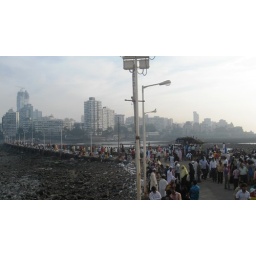
Millions of people cross this land bridge to reach the Haji Ali, which lies around a kilometre from the coast.